Jack Devine (ice hockey)

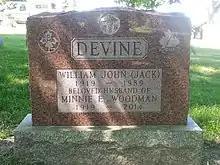
Devine's gravestone

After leaving the presidency of the CAHA, Devine was elected to the International Ice Hockey Federation (IIHF) governing council on July 24, 1975. He served in that position with the IIHF until 1978. During his time with the IIHF, it voted to allow professionals to participate in the Ice Hockey World Championships as of 1977. Devine said there were some issues to resolve before Canada decided to return to international play, such as the time of year which usually coincided with professional ice hockey playoffs.